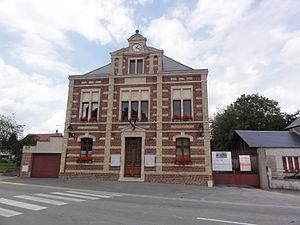
Lesdins (Aisne) mairie
Lesdins est une commune française située dans le département de l'Aisne, en région Hauts-de-France.